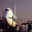
Label: airplane